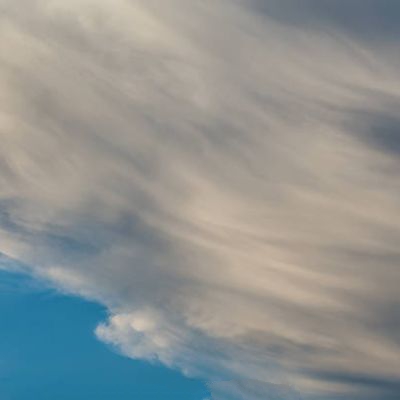
Cloud type: Nimbostratus (Ns)